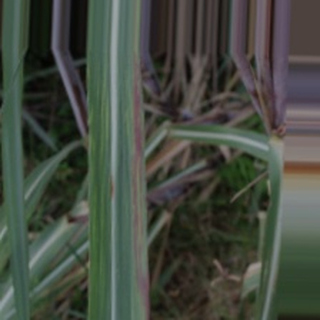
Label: sugarcane_bacterial_blight